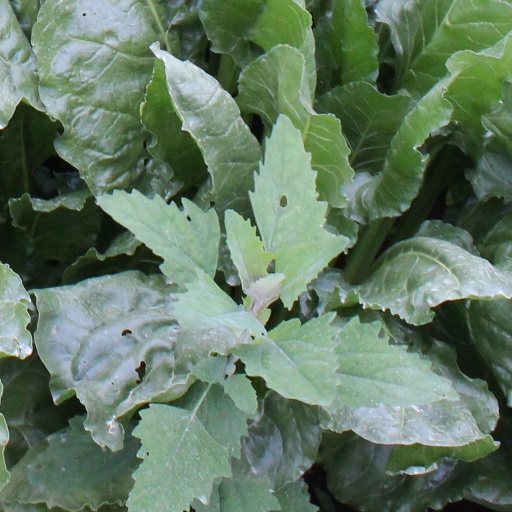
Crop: sugar beet